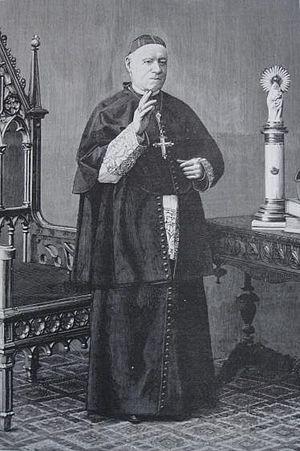
Francisco de Paula de Benavides y Fernández de Navarrete est un cardinal espagnol du XIXᵉ siècle.